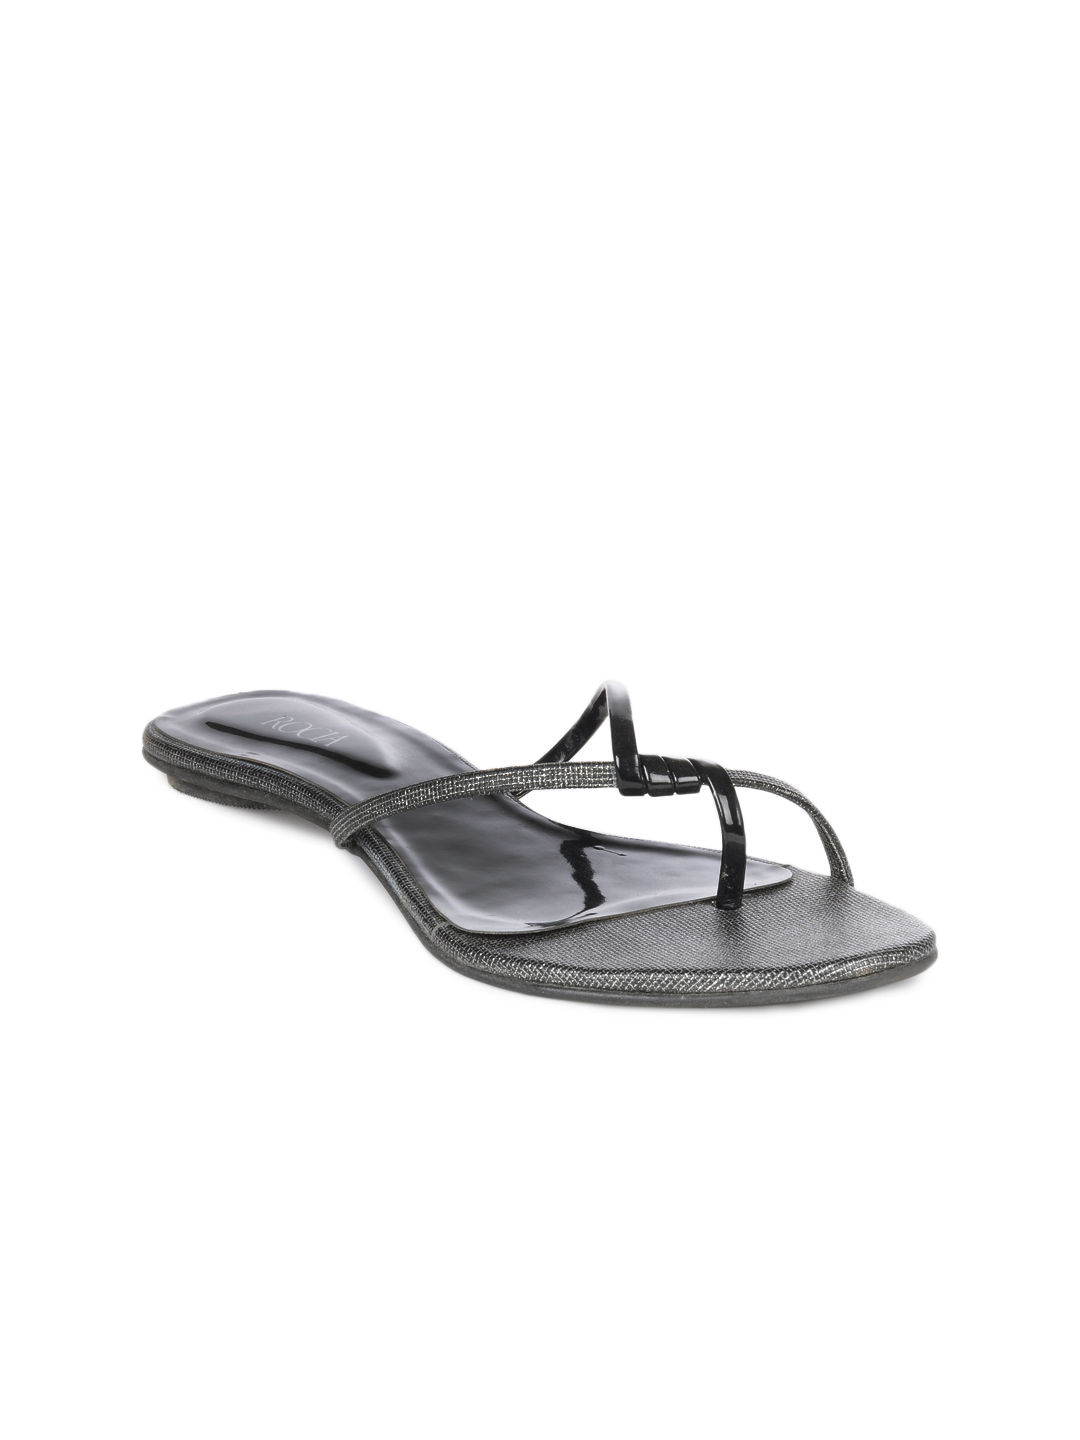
Rocia Women Black Flats
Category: Footwear / Shoes / Heels
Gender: Women
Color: Black
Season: Winter 2012
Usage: Casual